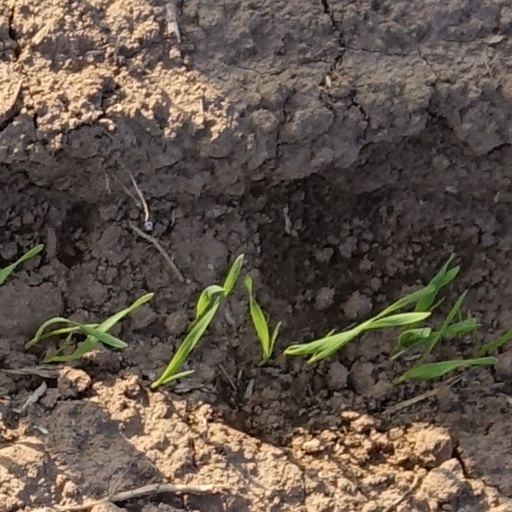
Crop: wheat